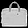
Label: Bag